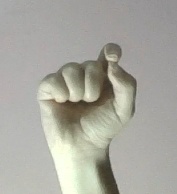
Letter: fa